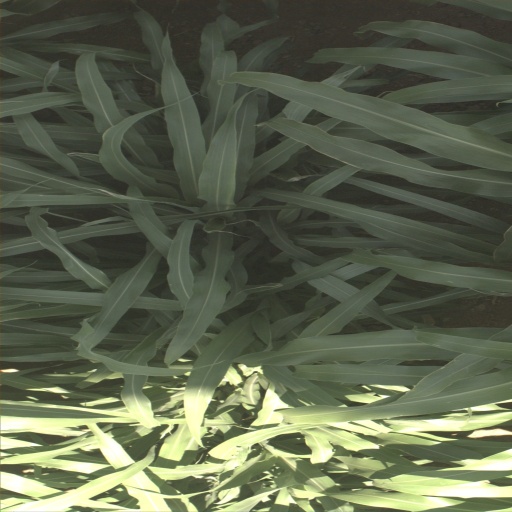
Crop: sorghum